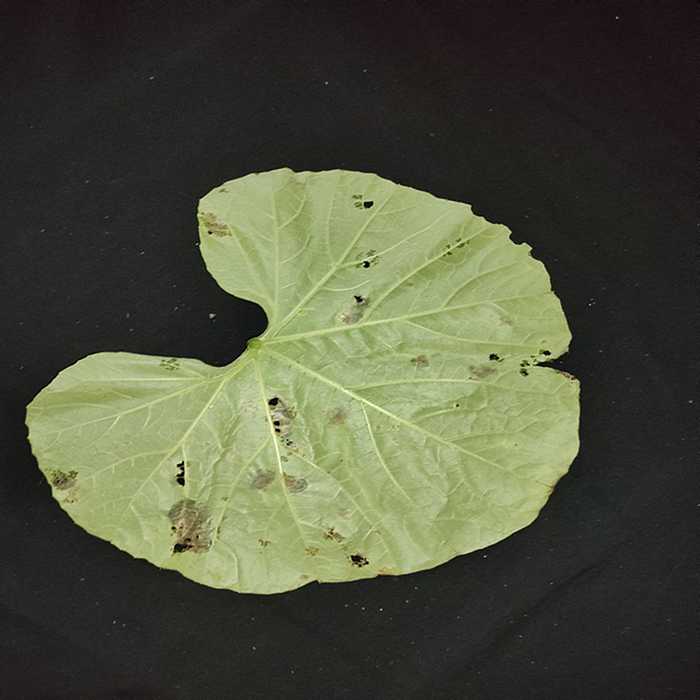
Plant: Bottle gourd
Label: Anthracnose